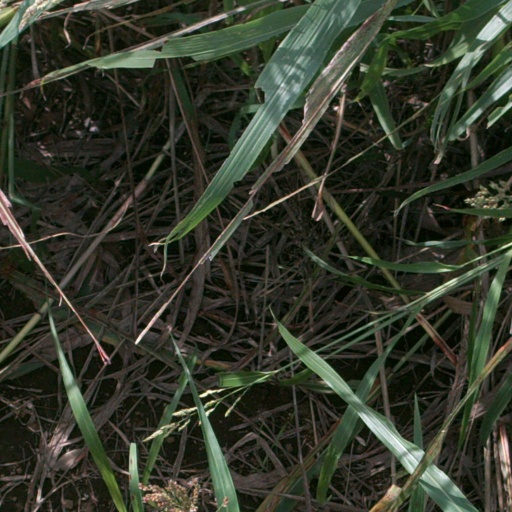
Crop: sorghum